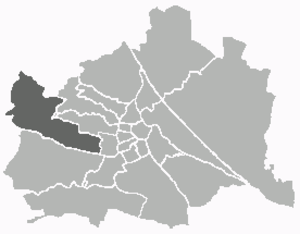
Penzing (Wien)
Penzing er den 14. af Wiens 23 bydele.